Schwerin Hauptbahnhof

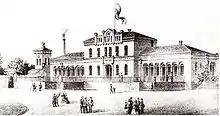
The original 1847 station building

Schwerin had its first rail connection in 1847 with the opening of the railway to Hagenow. This was the first railway in Mecklenburg, opened by the Mecklenburg Railway Company, connecting to the Mecklenburg Railway line. Lines were opened to Wismar in 1848, from Bad Kleinen to Rostock in 1850. A line to Crivitz (extended to Parchim in 1899) and to Ludwiglust opened in 1888 and a line to Rehna opened in 1898.